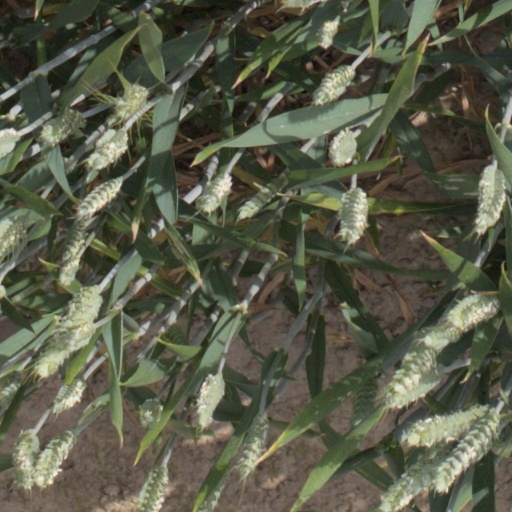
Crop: wheat